Blake Ahearn

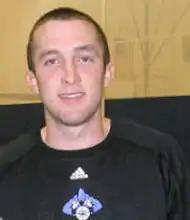
Ahearn in 2007

Daniel Blake Ahearn (born May 27, 1984) is an American professional basketball coach and former player who was an assistant coach for the Memphis Grizzlies of the National Basketball Association (NBA). He played college basketball for Missouri State.